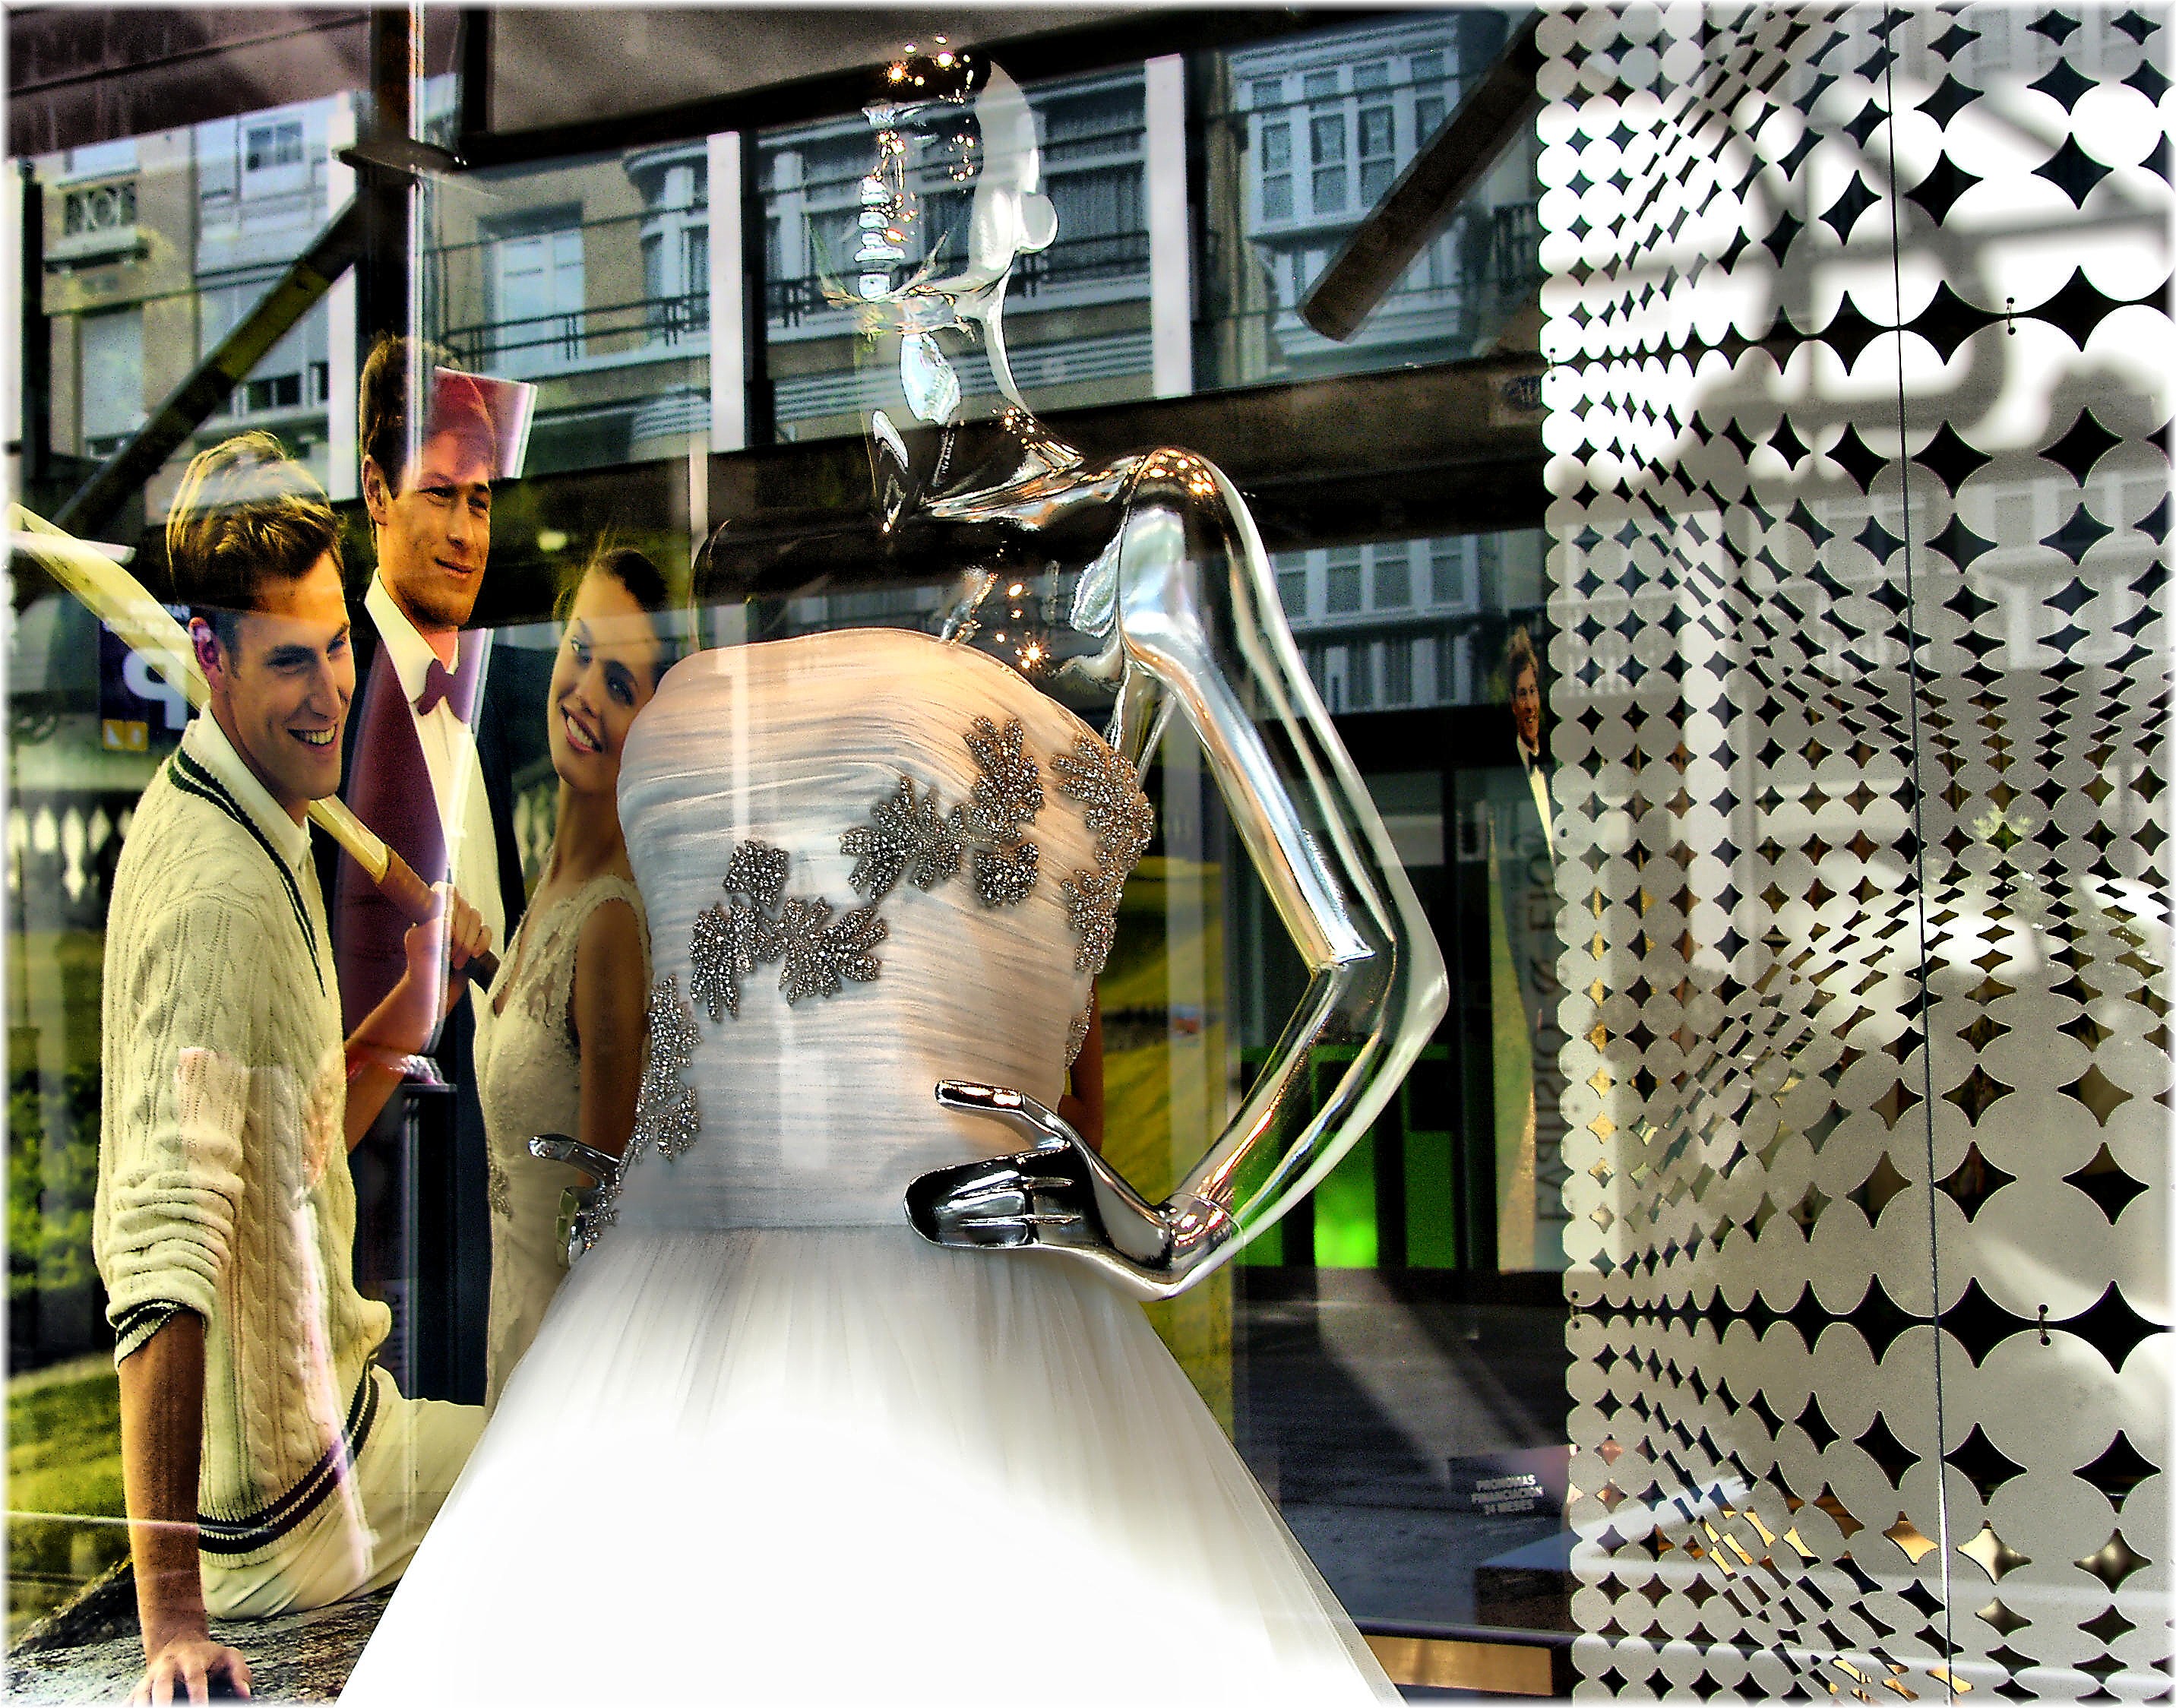
urban, europe, spring, fashion, art, spain, design, europa, galicia, ciudad, cidade, espana, galiza, cristal, urbe, lacoruna, escaparates, urbanas, acoru a, coru a, maniquies